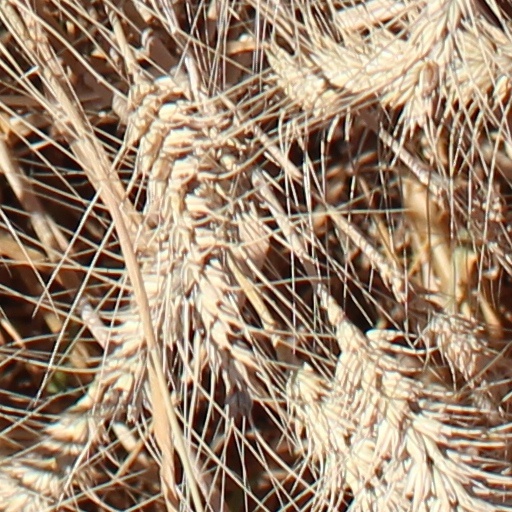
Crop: wheat